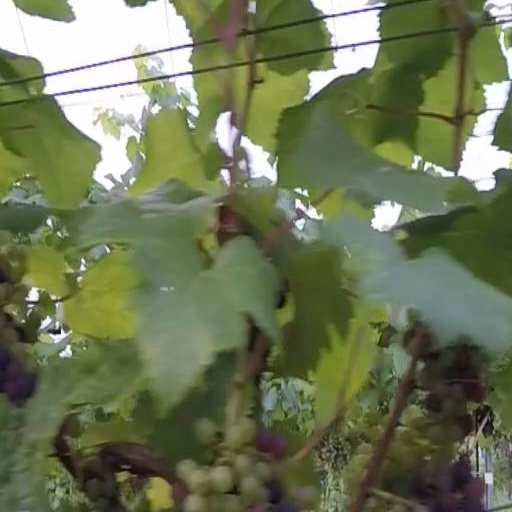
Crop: grape